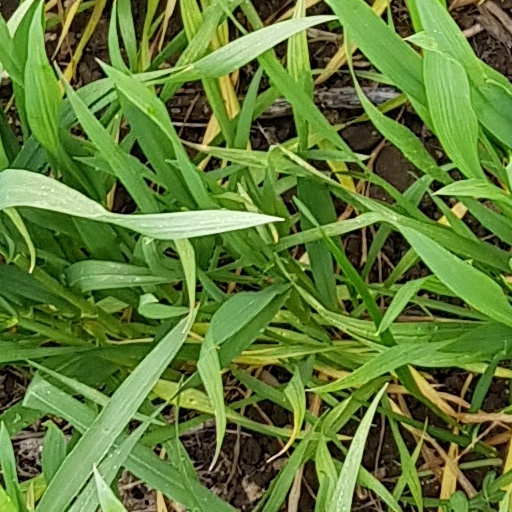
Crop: wheat